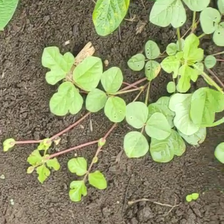
Weed species: Little_Mallow(Malva parviflora)